Coalinga, California

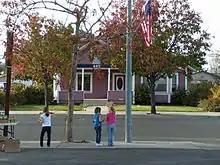
Coalinga house in 2009

The census reported that 73.7% of the population lived in households, 0.6% lived in non-institutionalized group quarters, and 25.7% were institutionalized.